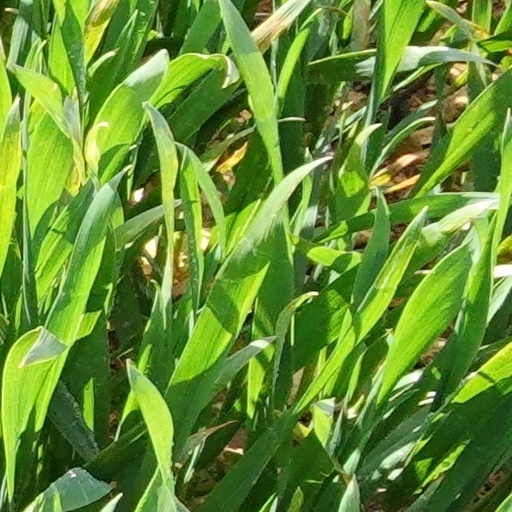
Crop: wheat